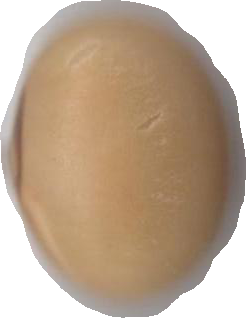
Variety: Anjasmoro